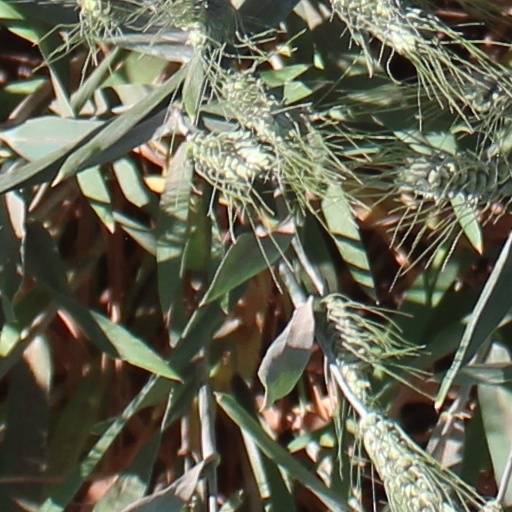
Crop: wheat